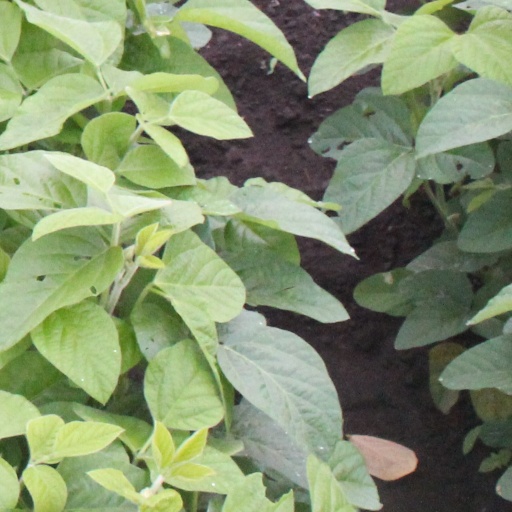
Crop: soybean